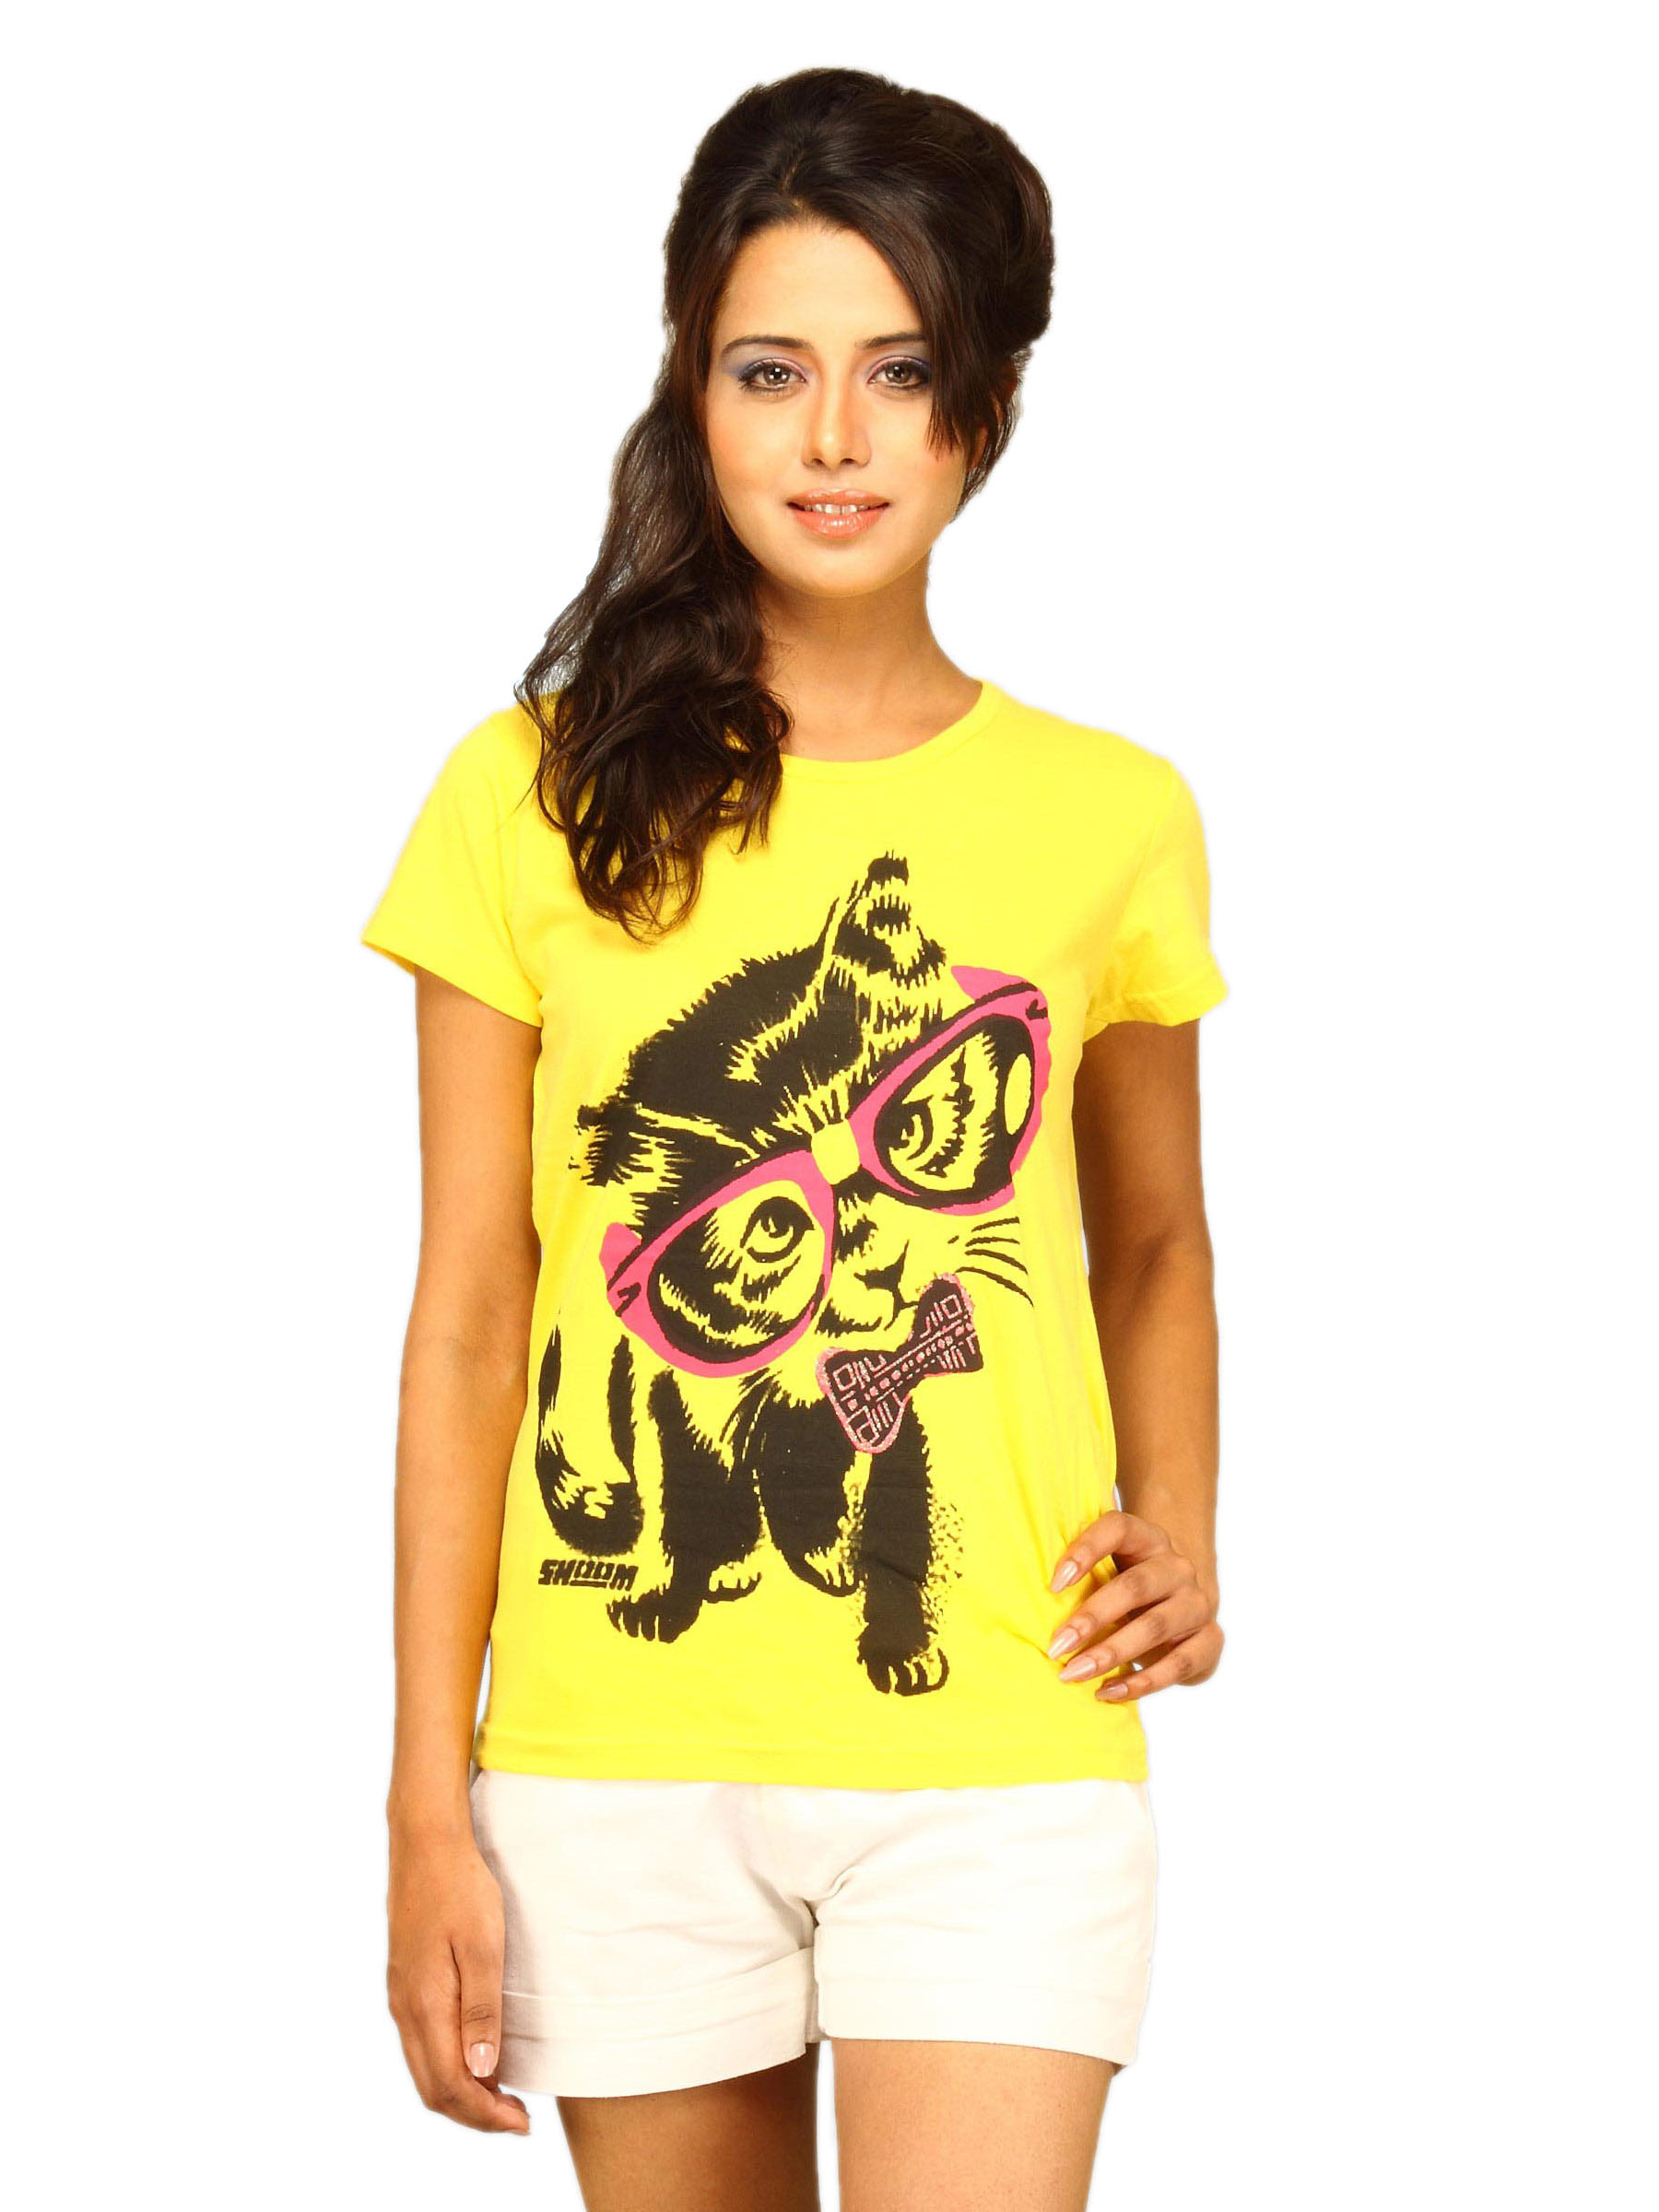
Jealous 21 Women Yellow Cat T-shirt
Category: Apparel / Topwear / Tshirts
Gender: Women
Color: Yellow
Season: Summer 2011
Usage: Casual